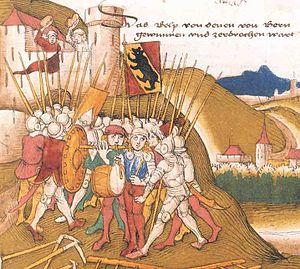
Tambour et fifre chez les mercenaires suisses, fin XVe.
Les musiques d'ordonnance sont les signaux sonores qui étaient utilisés pour transmettre les ordres dans les armées. La discipline qui étudie ces signaux est la céleustique.